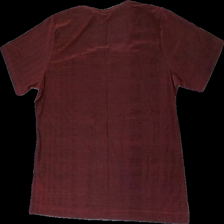
View: back
Type: T-shirt
Category: Ladies
Brand: Kappahl
Colors: Purple
Material: 100% nylone
Cut: Regular
Size: 46
Season: All
Price range: <50
Recommended usage: Remake
Description: lila lätt nopprig t-shirt